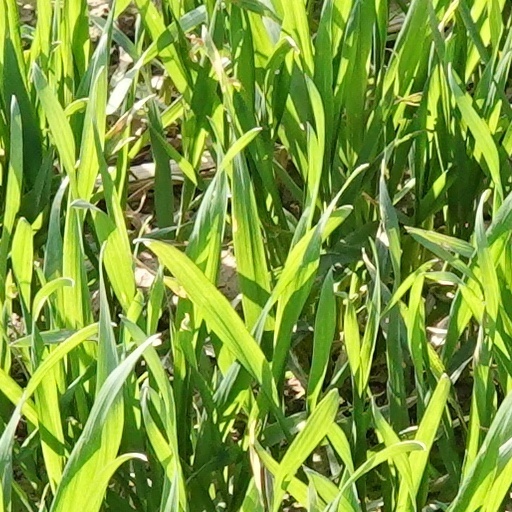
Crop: wheat